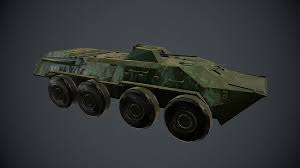
Label: BTR